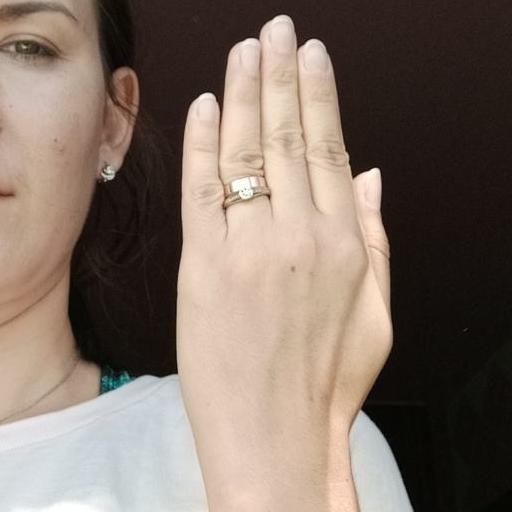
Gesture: stop_inverted